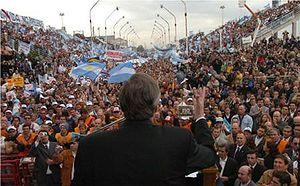
Néstor Kirchner, né le 25 février 1950 à Río Gallegos et mort le 27 octobre 2010 à El Calafate, est un homme d'État argentin. Ancien gouverneur de la province de Santa Cruz, considéré comme étant un péroniste de gauche, il est président de la Nation argentine du 25 mai 2003 au 10 décembre 2007. Il est par la suite président du Parti justicialiste, député élu dans la province de Buenos Aires et secrétaire général de l'Union des nations sud-américaines.